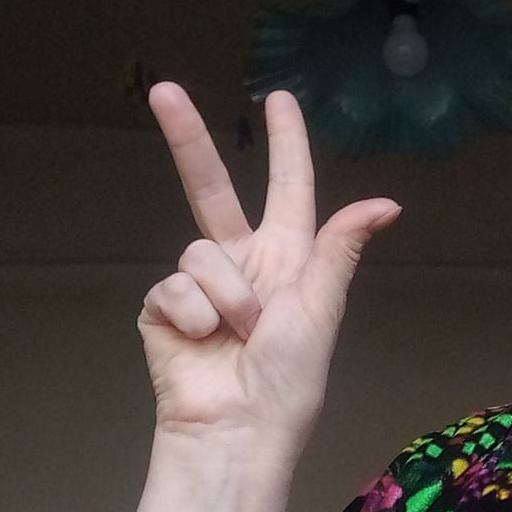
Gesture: three2